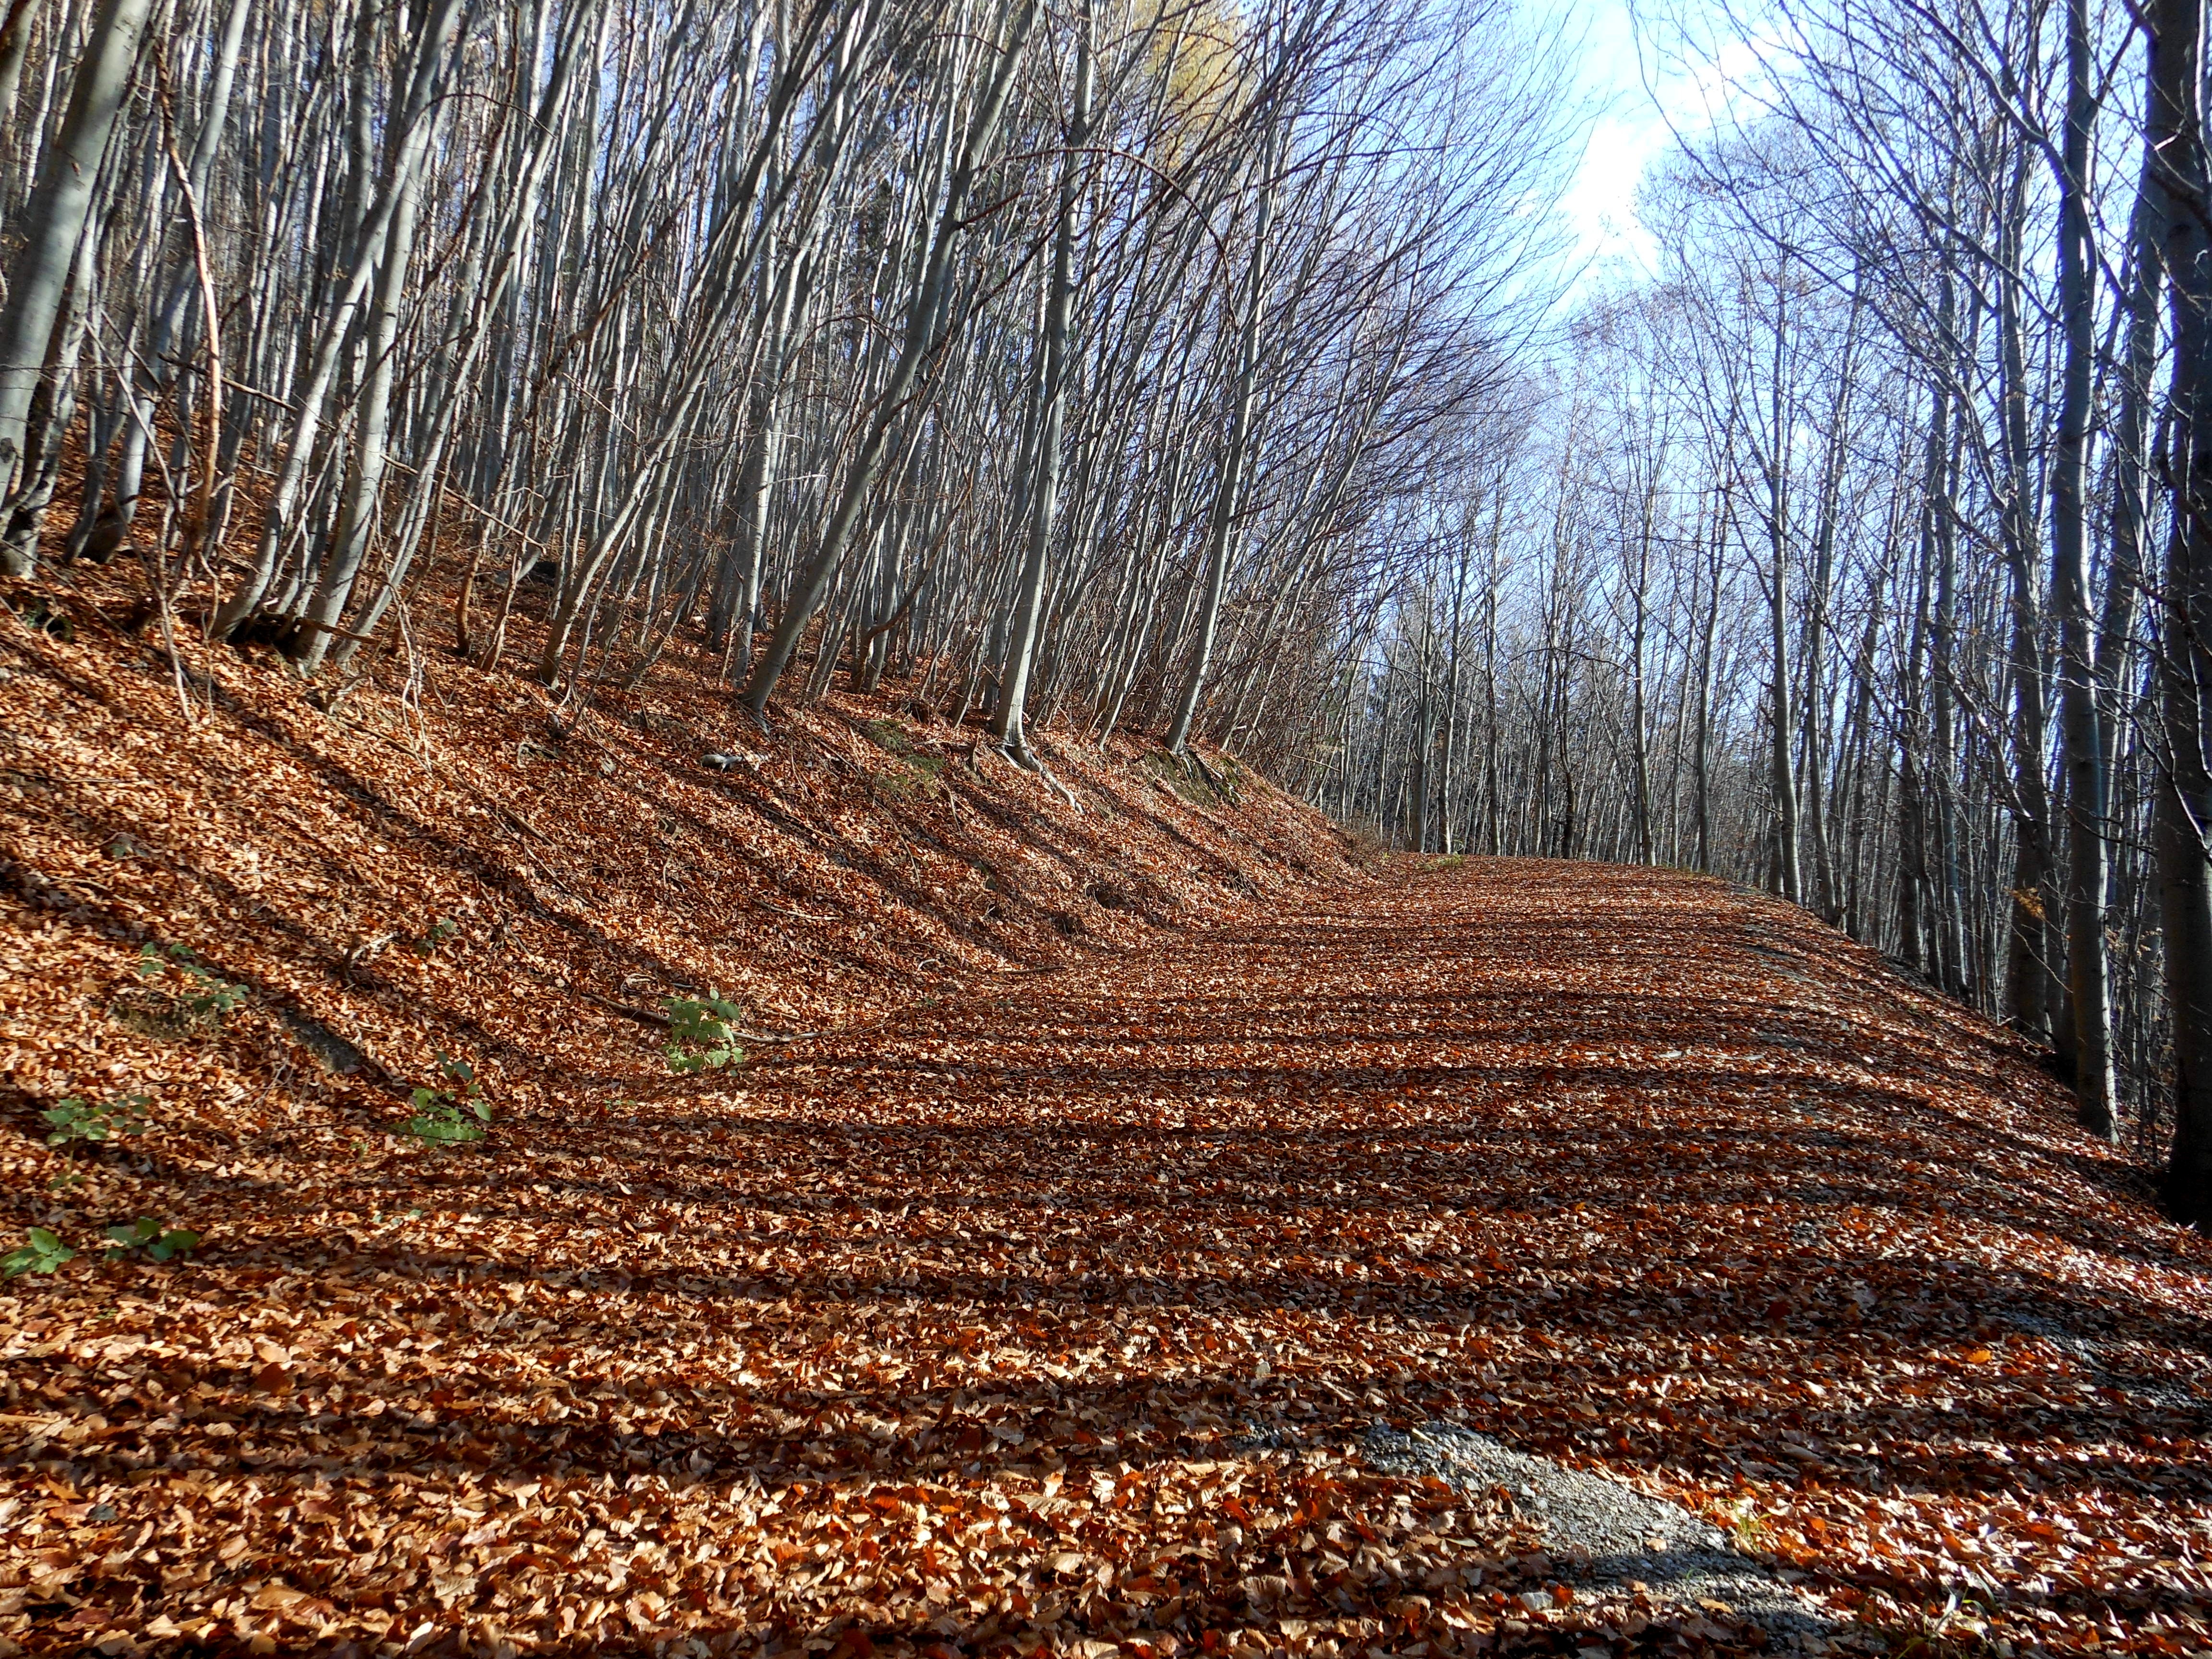
landscape, tree, nature, forest, grass, wilderness, plant, field, sunlight, leaf, crop, autumn, brown, soil, agriculture, season, trees, leaves, wetland, woodland, habitat, fall foliage, autumn forest, ecosystem, leaf coloring, natural environment, grass family, woody plant